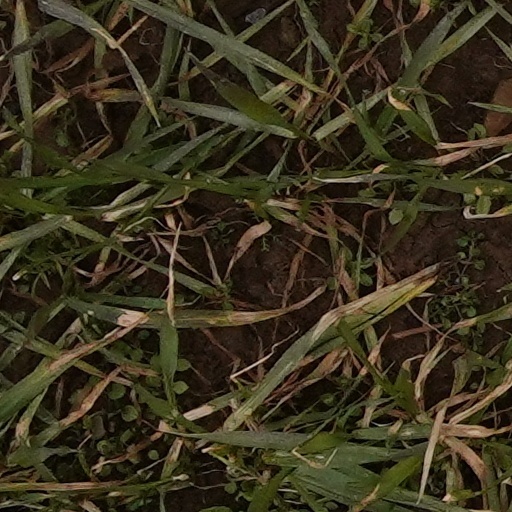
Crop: wheat